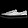
Label: Sneaker